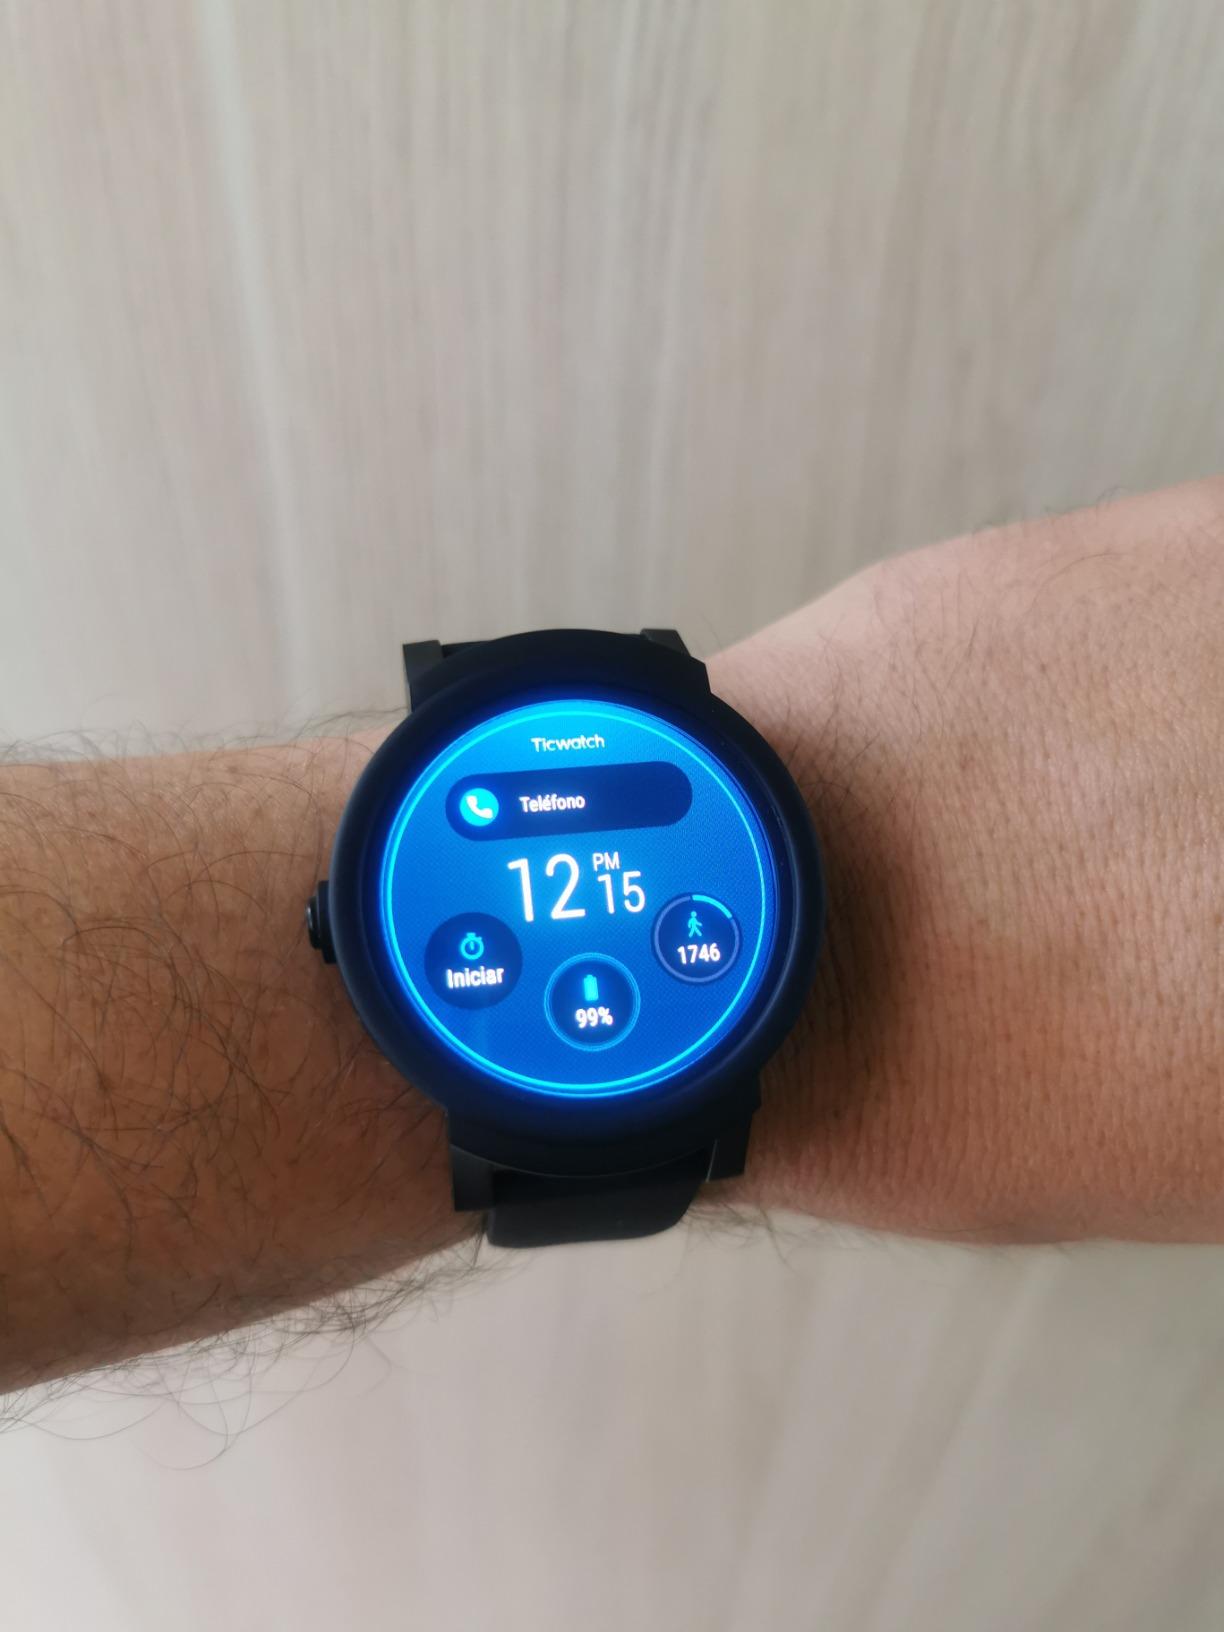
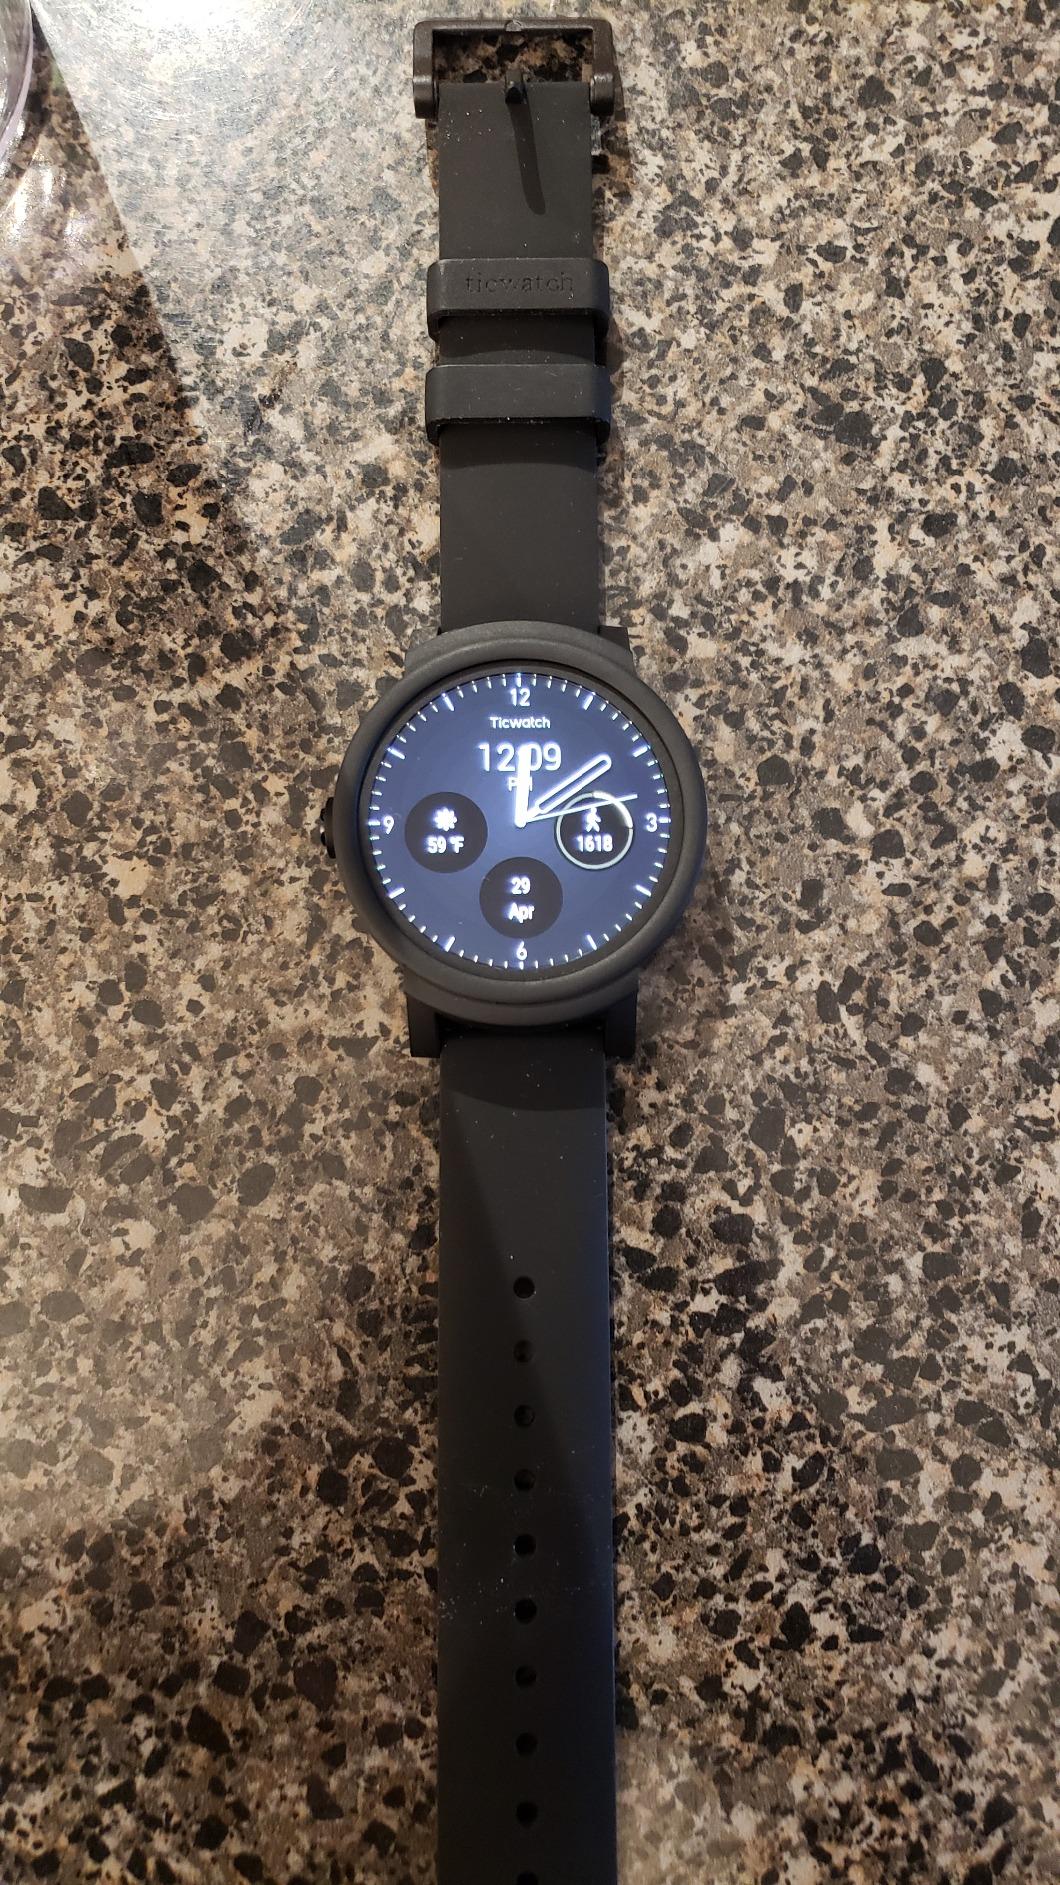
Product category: smartwatch
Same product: yes